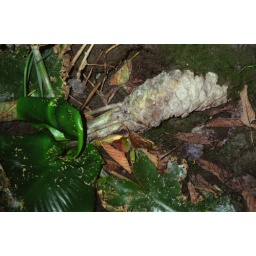
Minkler Lake during a drought. Very low water levels in the lake and creek trapped fish and tadpoles.